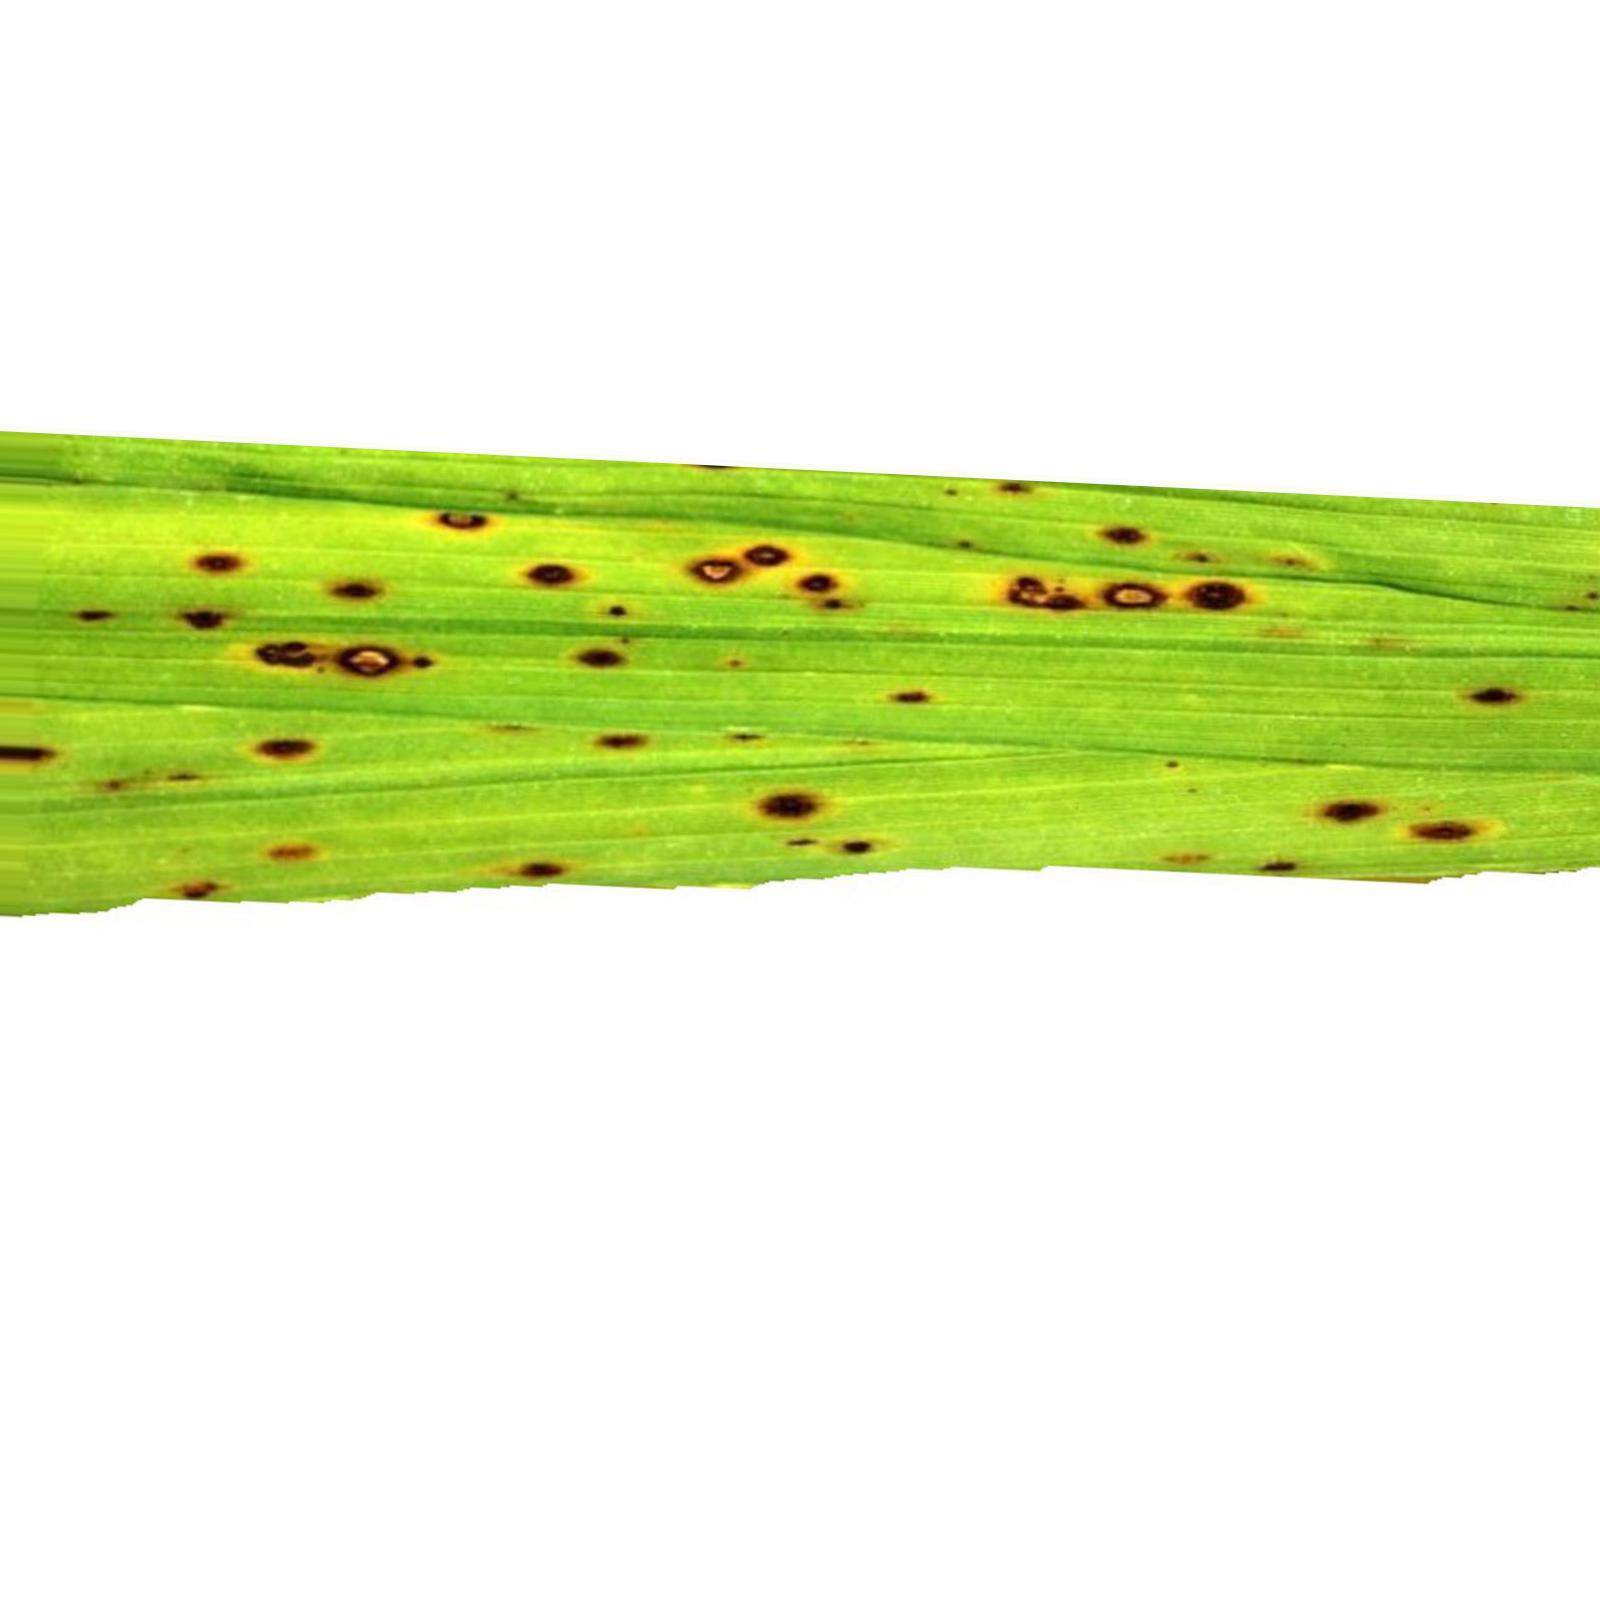
Nhãn: Bệnh Đốm Nâu ( Brown spot )